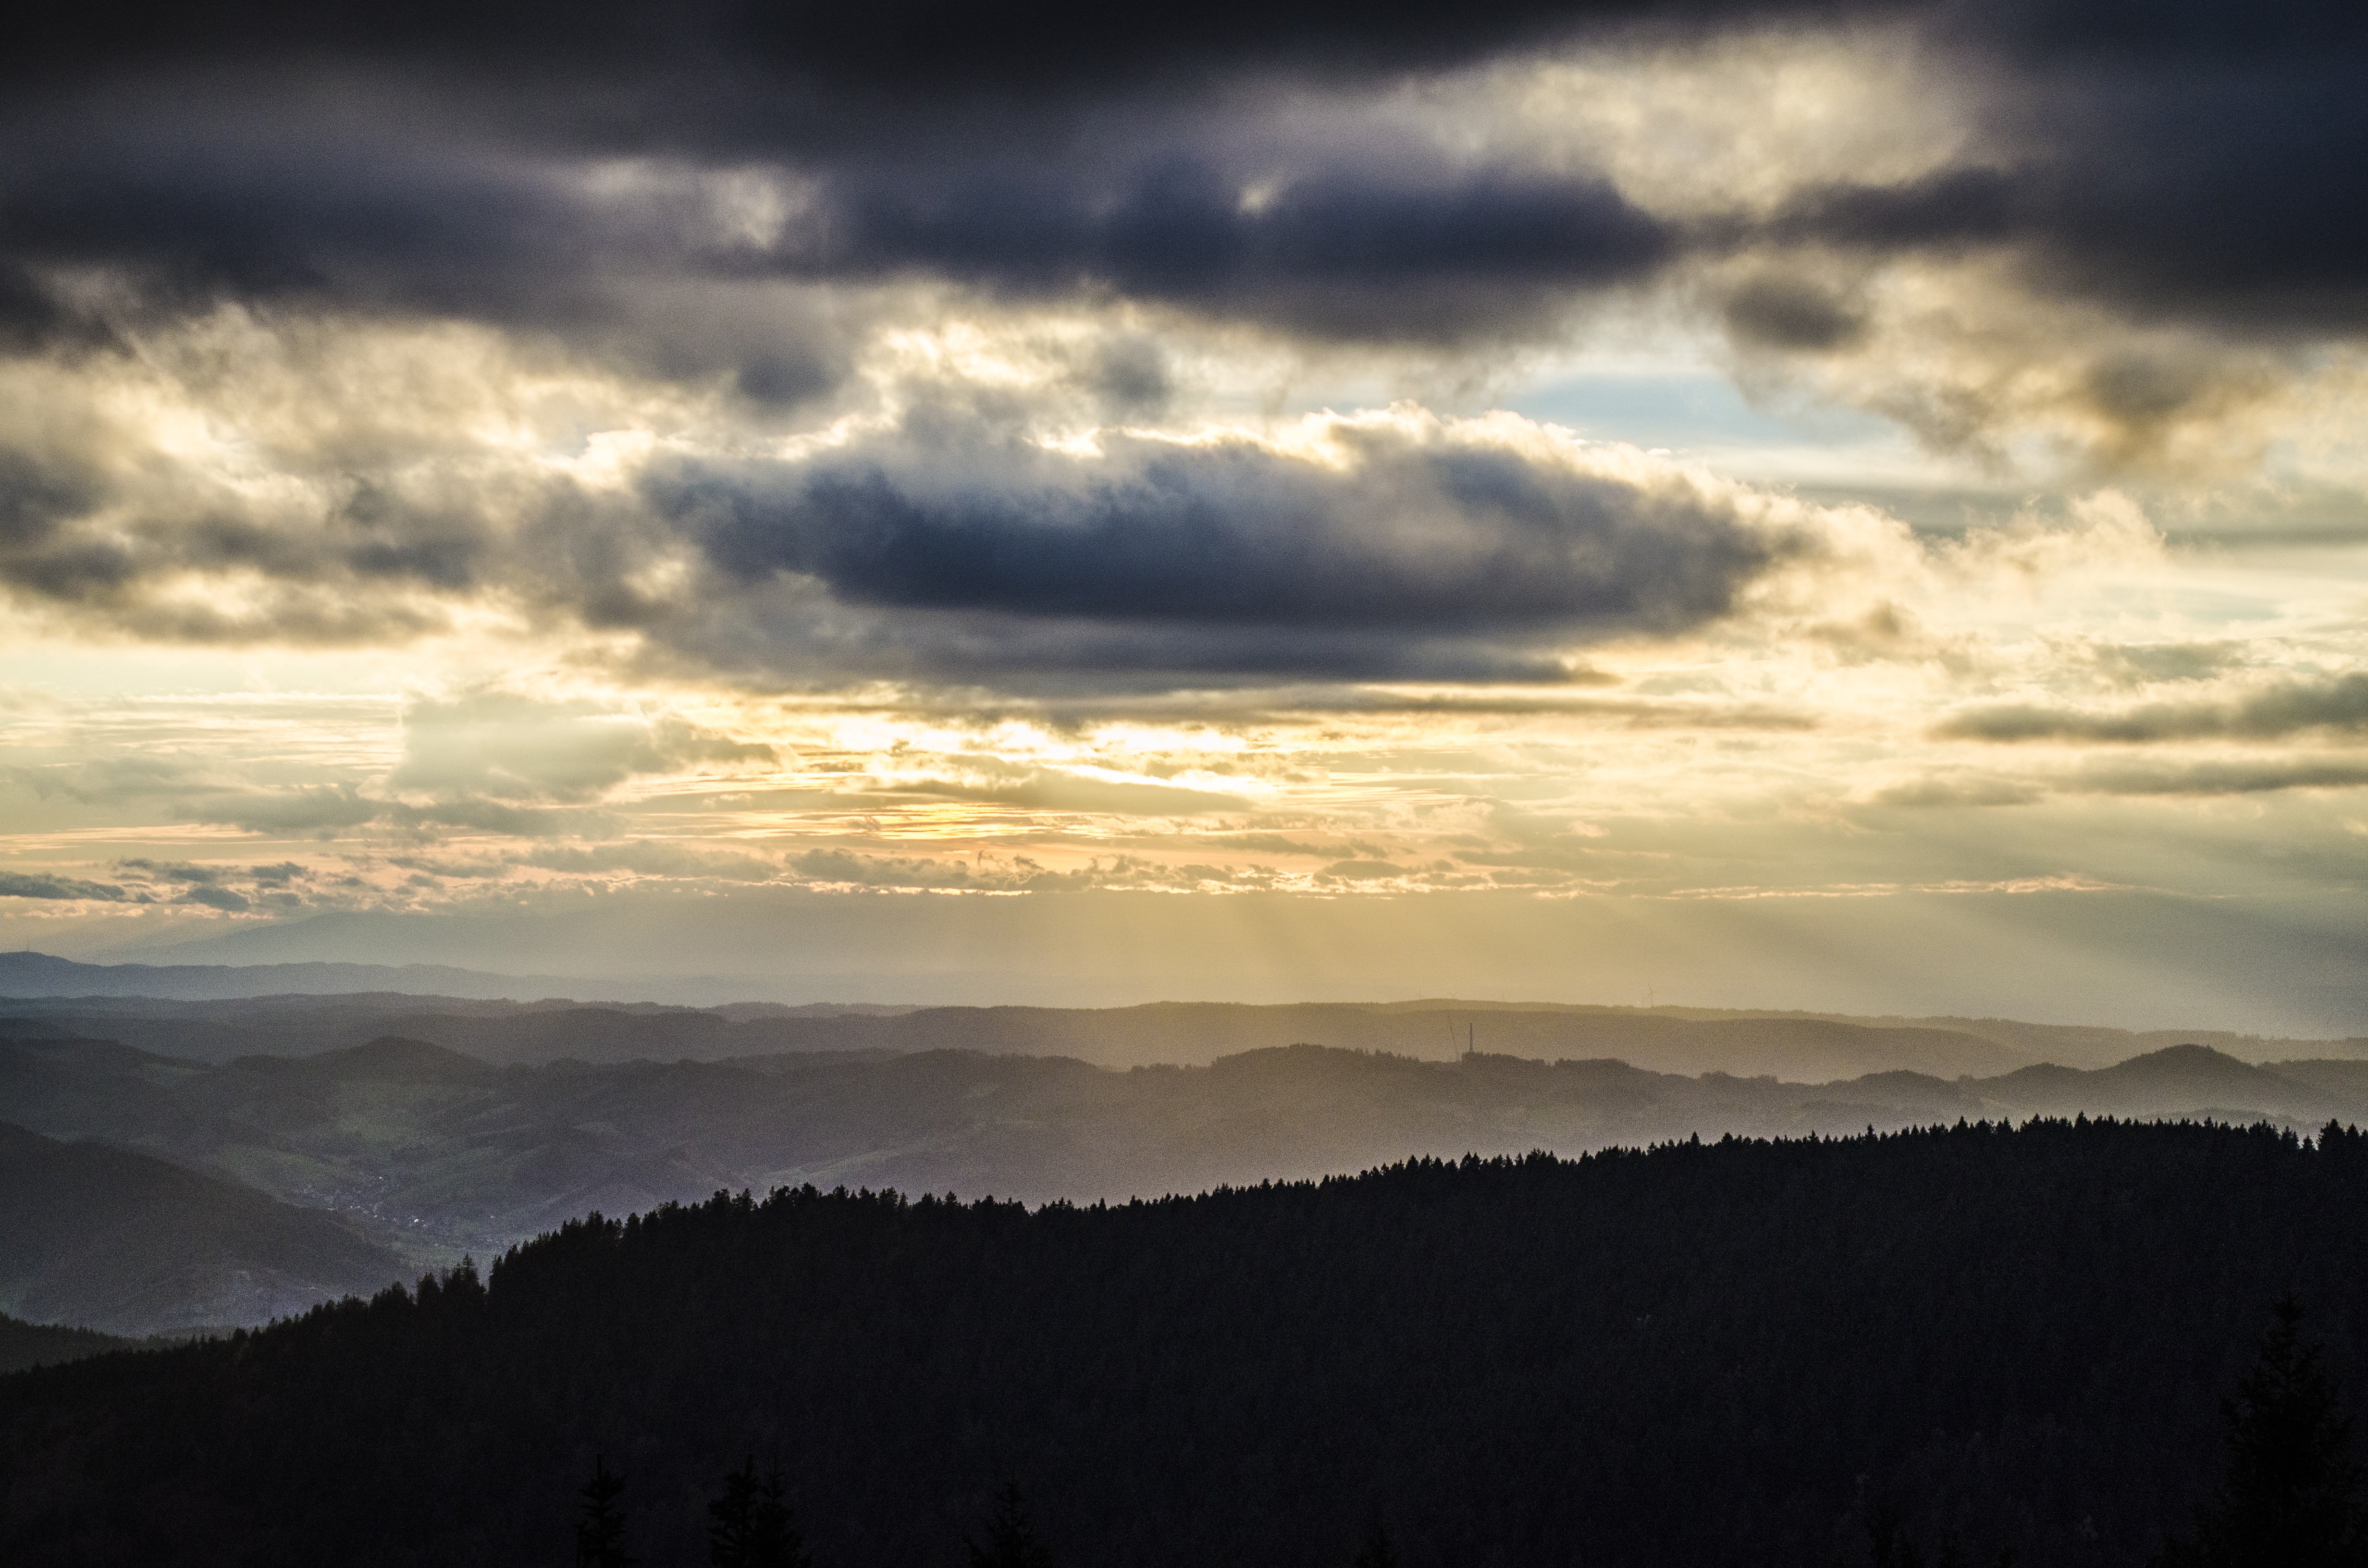
landscape, nature, horizon, mountain, cloud, sky, sun, sunrise, sunset, sunlight, morning, hill, dawn, atmosphere, mountain range, dusk, environment, evening, darkness, wind turbine, pinwheel, wind energy, wind power, rotor, propeller, afterglow, evening sky, black forest, rotor blades, meteorological phenomenon, brandkopf, atmospheric phenomenon, mountainous landforms